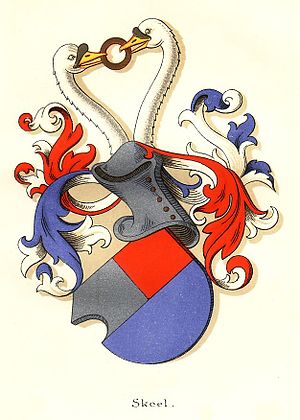
Danske adelsslægter / Liste over danske adelsslægter / S
Familien Skeels våbenskjold
Danske adelsslægter. Den danske adel, der groft inddeles i uradel og brevadel, og i højadel og lavadel, består i dag af 189 slægter, der enten er ubetitlede, friherrelige, lensfriherrelige, grevelige eller lensgrevelige. Endvidere blev en gren af den franske hertugslægt Decazes i 1818 udnævnt til hertuger af Glücksbierg. Som uradel regnes den adel, der kendes før reformationen, mens brevadelen er den adel, der derefter har fået sit adelskab gennem et patent. Som højadel regnes den gamle rigsrådsadel og den betitlede adel efter enevældens indførelse 1660.